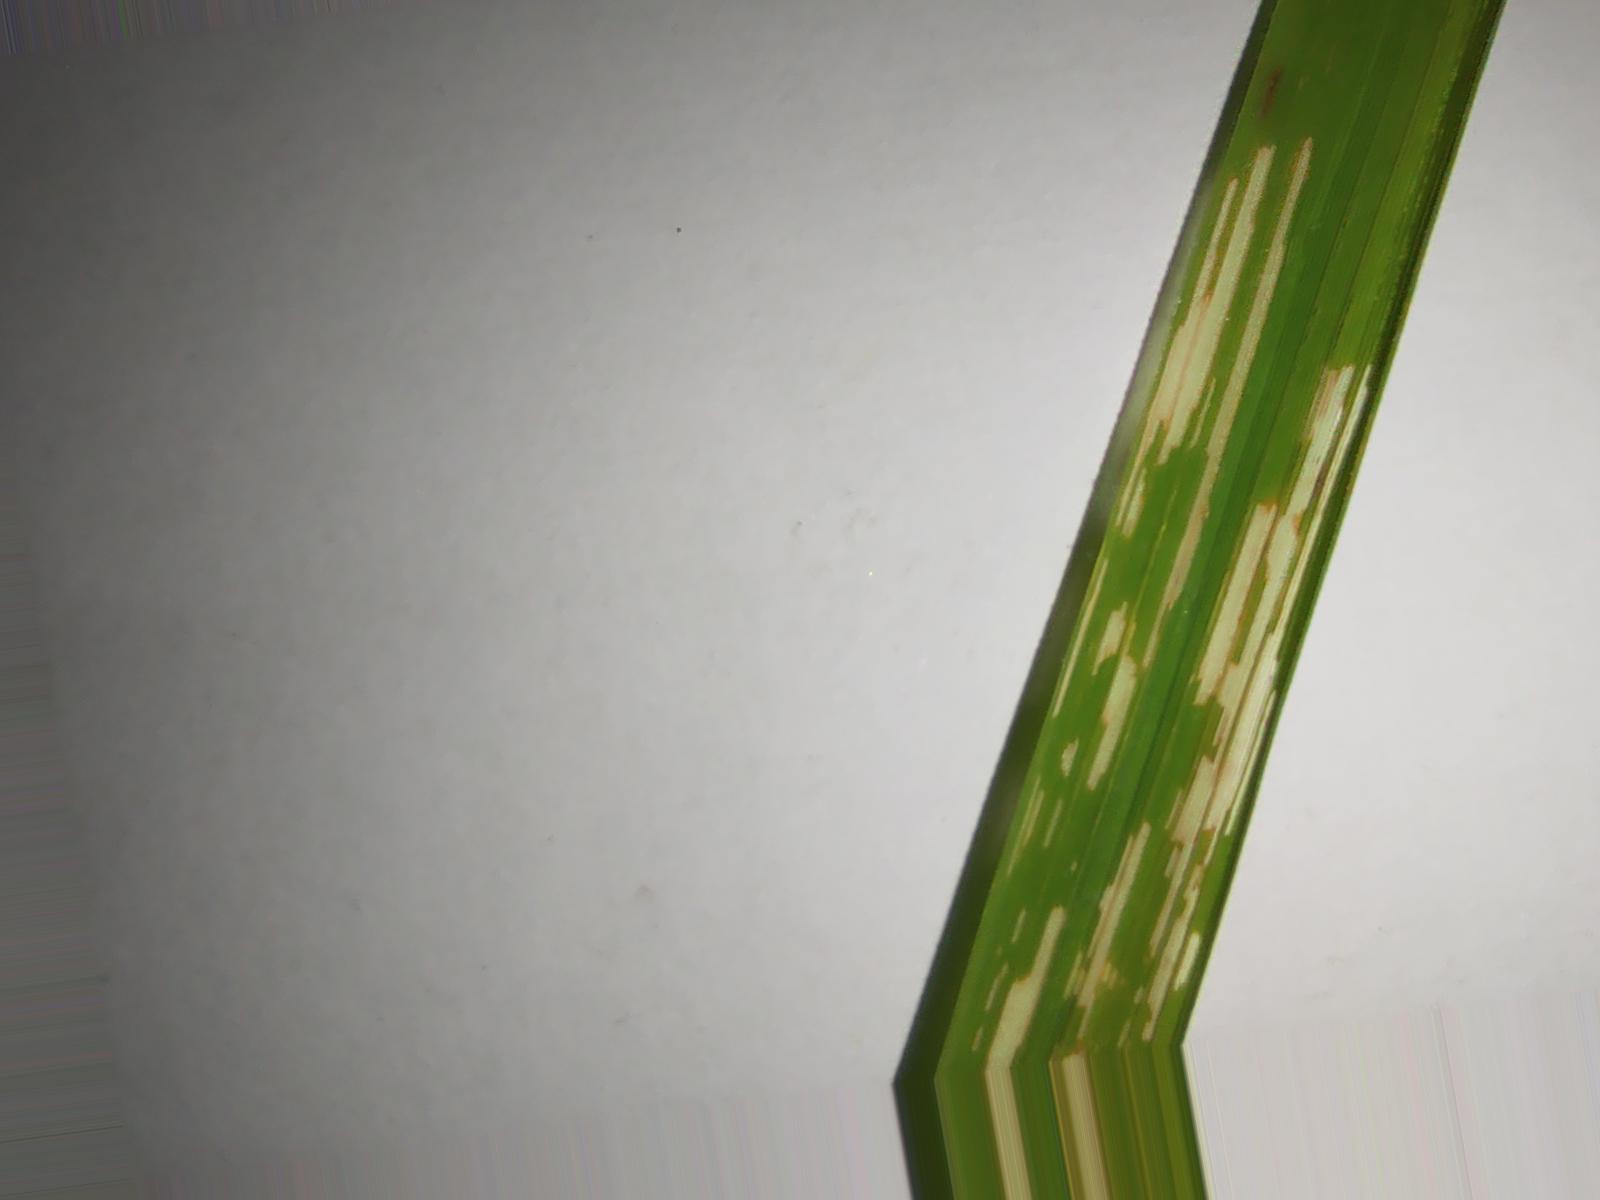
Nhãn: Sâu gai ( Hispa )